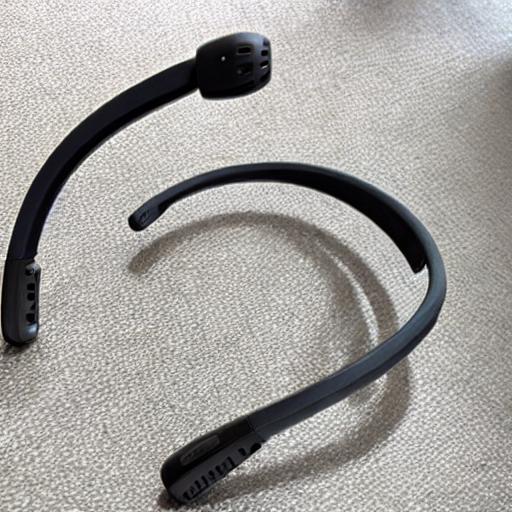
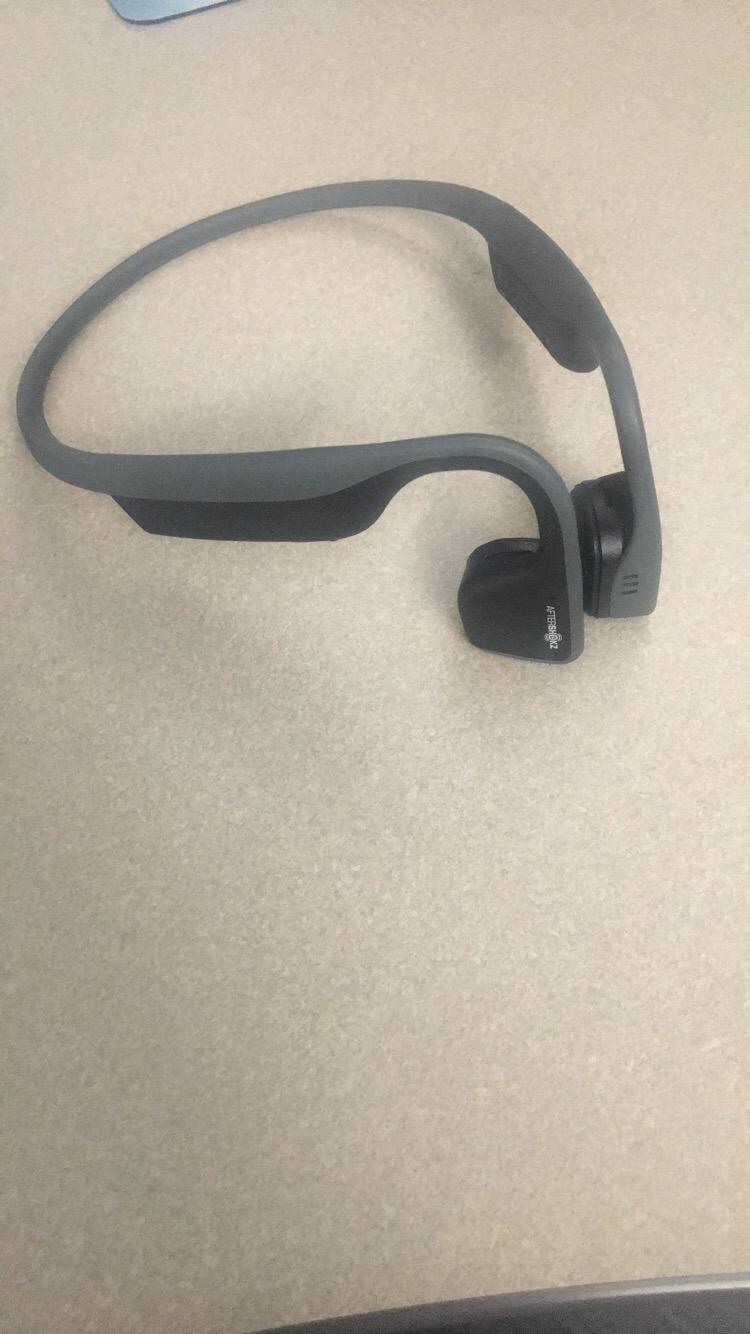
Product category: headphones
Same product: no